Archduke Joseph of Austria (Palatine of Hungary)

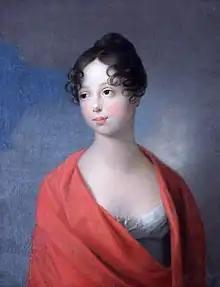
Undated portrait of Grand Duchess Catherine Pavlovna of Russia, Archduke Joseph's sister-in-law whom she considered marrying.

Until the age of thirteen, Alexandra Pavlovna's education had been supervised by her grandmother Catherine the Great. She studied French, German, music, and drawing with her younger sister Elena Pavlovna, with whom she was very close. She was a diligent student and talented in the arts. She had been intended to marry King Gustav IV Adolf of Sweden, but the Swedish party refused to allow her to keep her Orthodox religion, and the marriage never materialised.